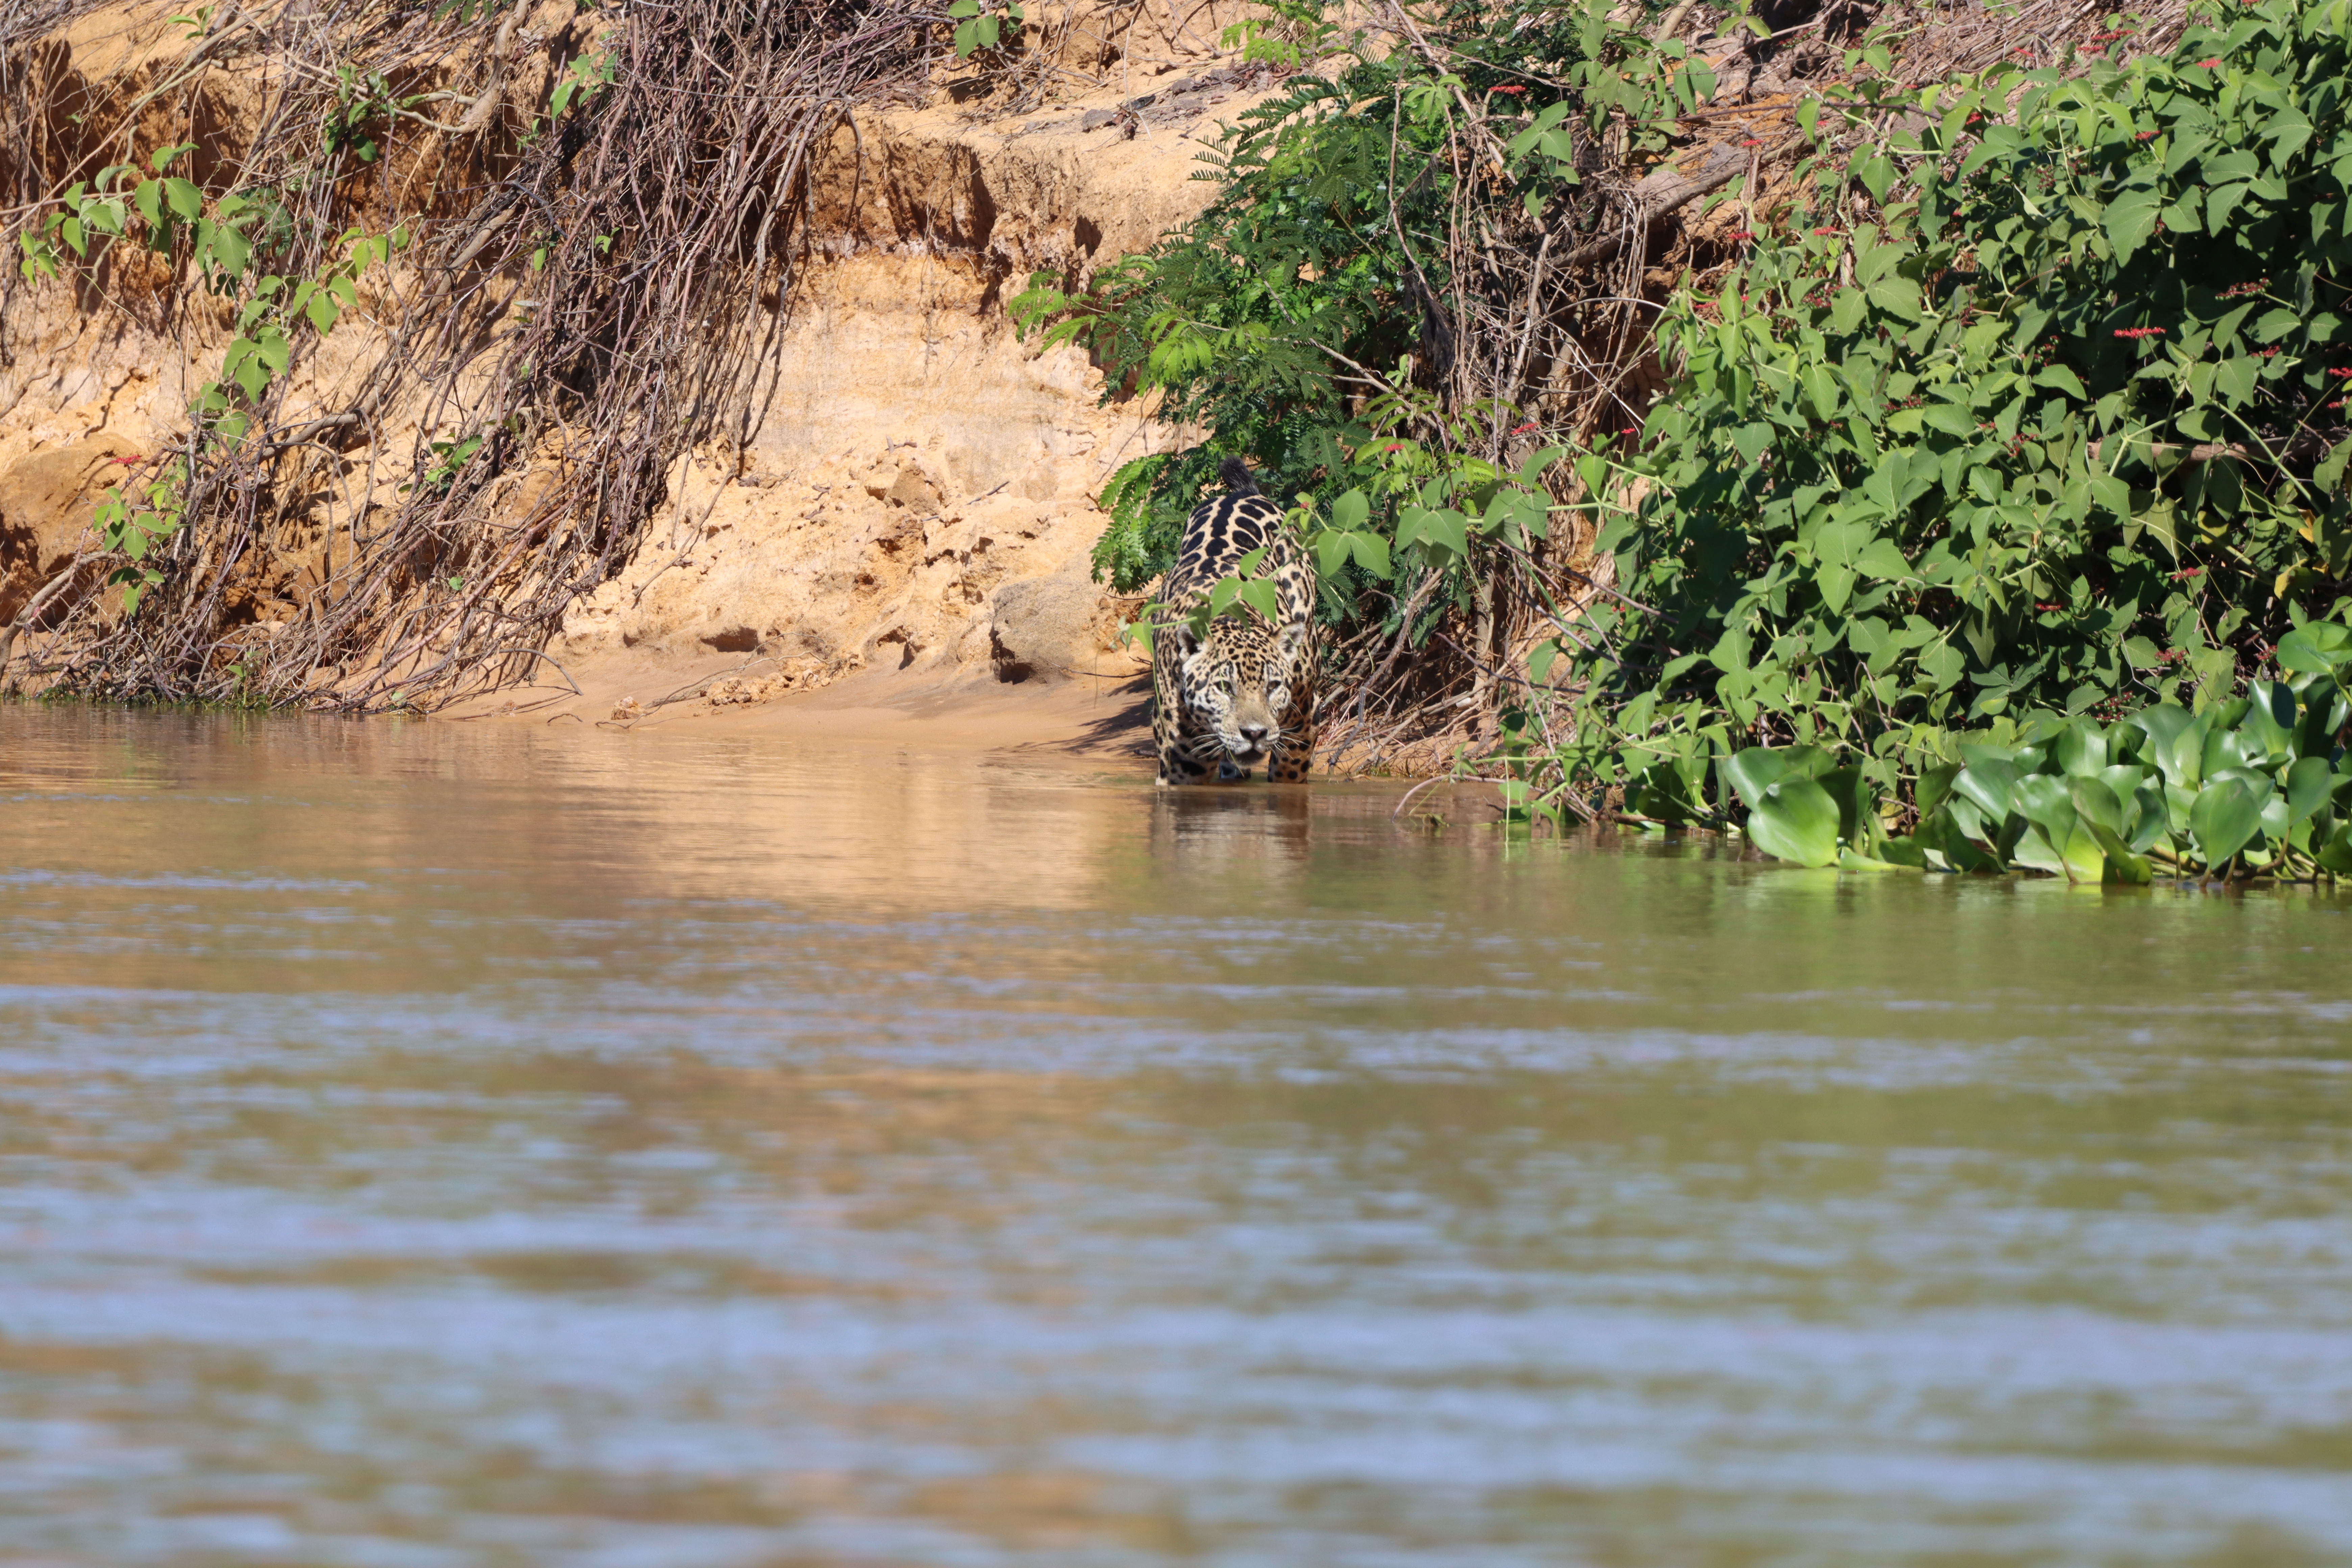
Jaguar: Ti